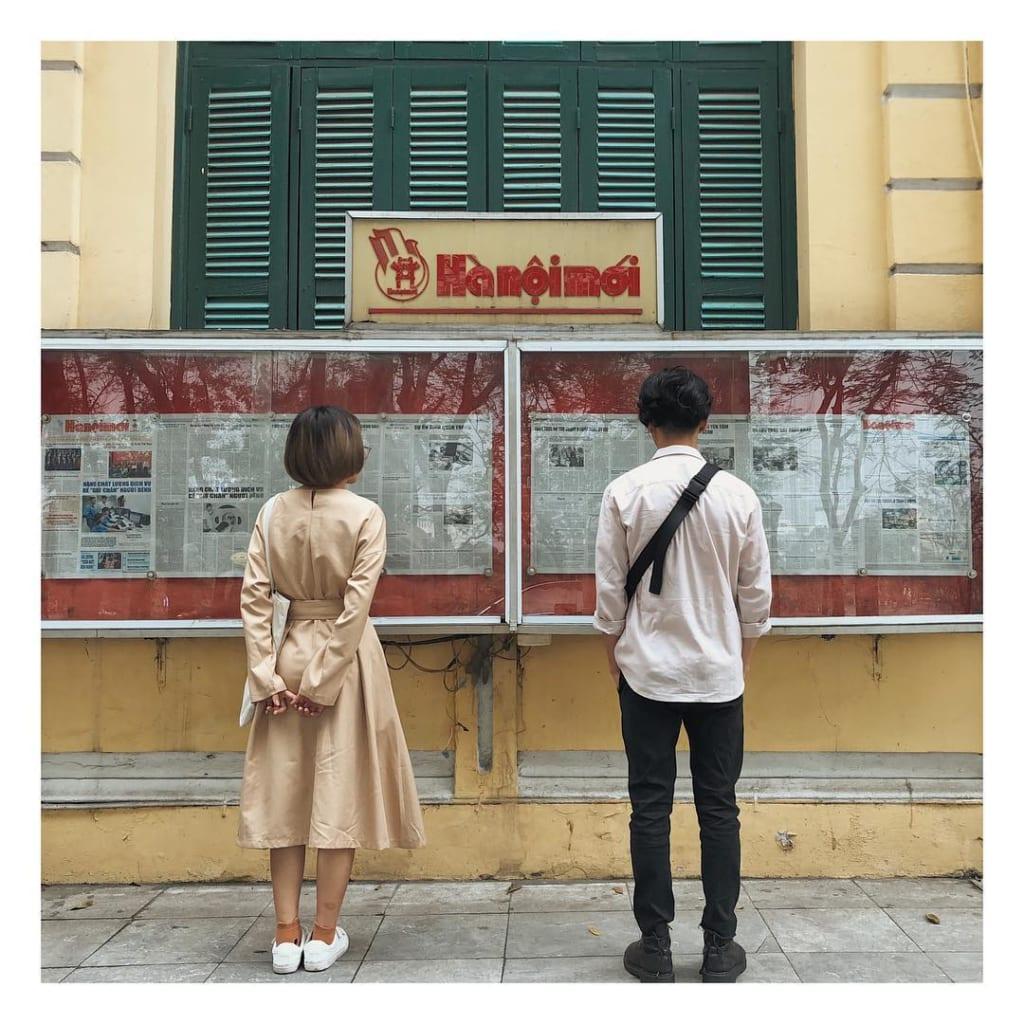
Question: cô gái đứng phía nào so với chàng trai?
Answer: bên trái